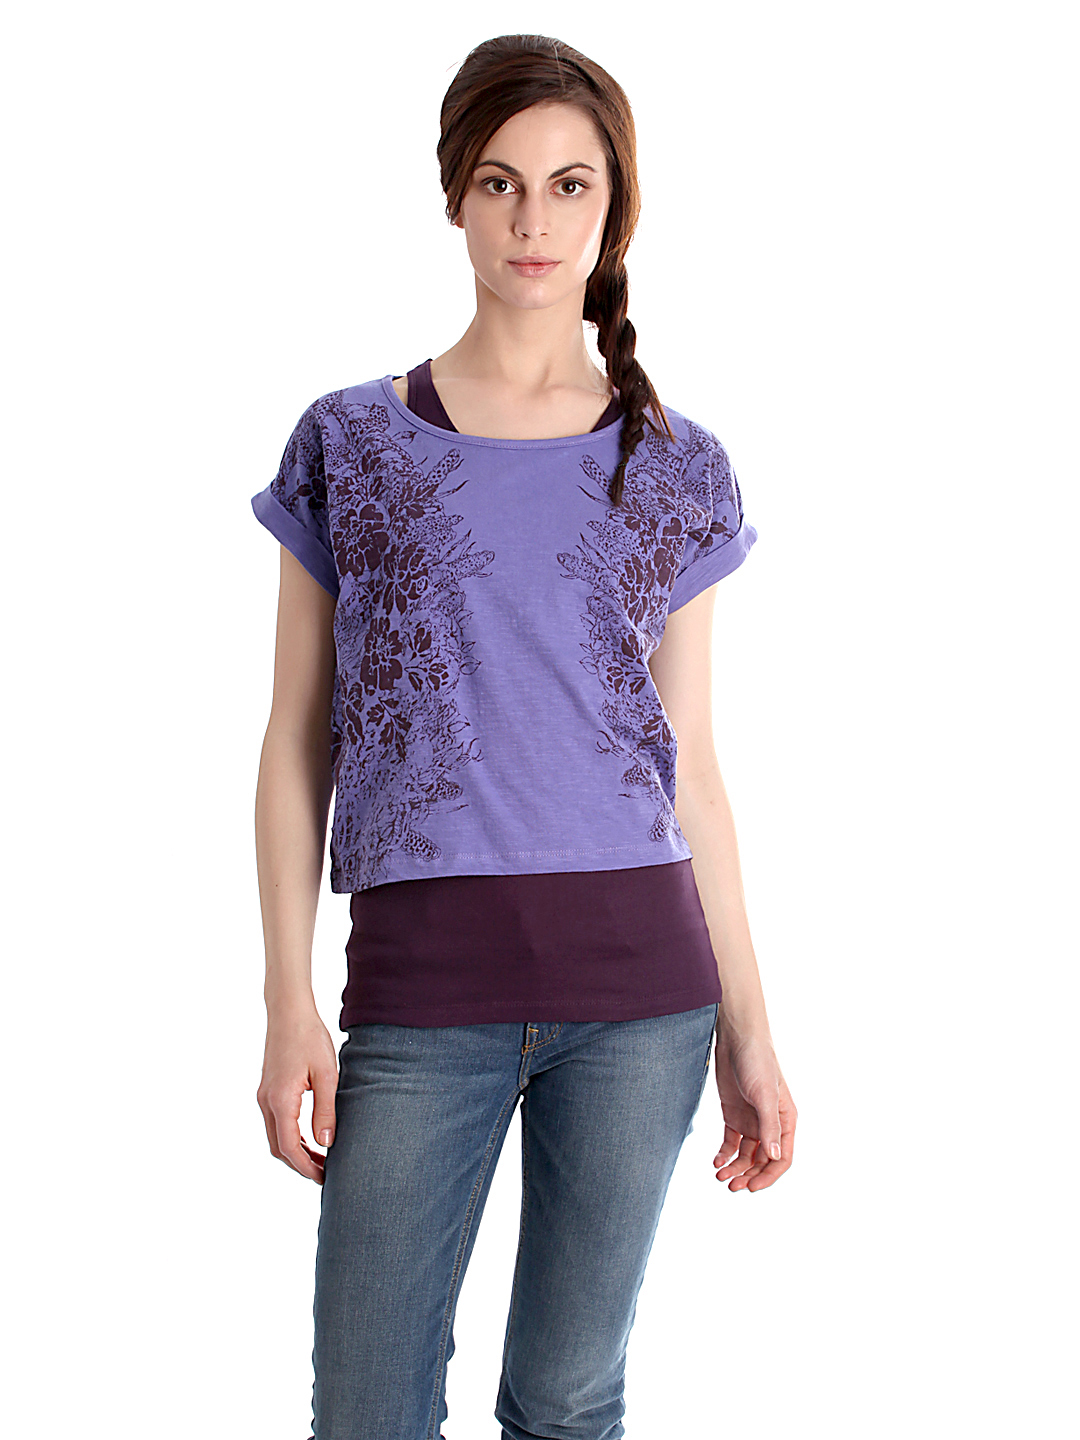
Jealous 21 Women Printed Lavender Top
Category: Apparel / Topwear / Tops
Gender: Women
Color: Lavender
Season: Summer 2012
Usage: Casual